The Modern Farmer

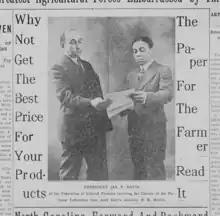
James P. Davis - first editor of the Modern Farmer

Each issue of "The Modern Farmer" published the NFCF's goals and manifesto which were around collective organizing and strategizing. The newspaper's perspective was that Black farmers should own and control their own co-operative associations, building capital and independence for themselves.